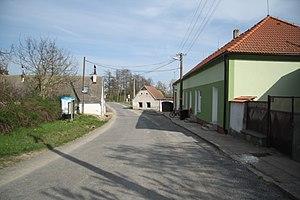
Lesůňky est une commune du district de Třebíč, dans la région de Vysočina, en République tchèque. Sa population s'élevait à 83 habitants en 2019.